Edelman Fossil Park

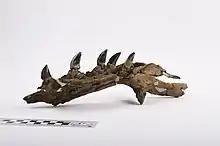
Mosasaur palate fossil from Edelman Fossil Park

Key stakeholders at the Jean and Ric Edelman Fossil Park at Rowan University broke ground on a $73 million new endeavor on October 9, 2021 – The Jean and Ric Edelman Fossil Park & Museum. It opened in March 2025 and anticipates 200,000 visitors per year. Visitors to the museum will be transported to the moments surrounding earth's fifth mass extinction: the moments that led to a mass die-off when non-avian dinosaurs and 75% of all other species went extinct.